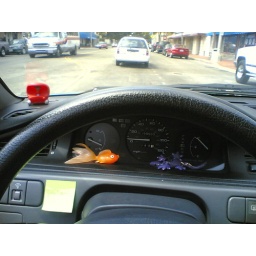
Wed 09.14.05 - Lowly Worm in his apple car, an orange fighting fish, and the purple disco gecko.